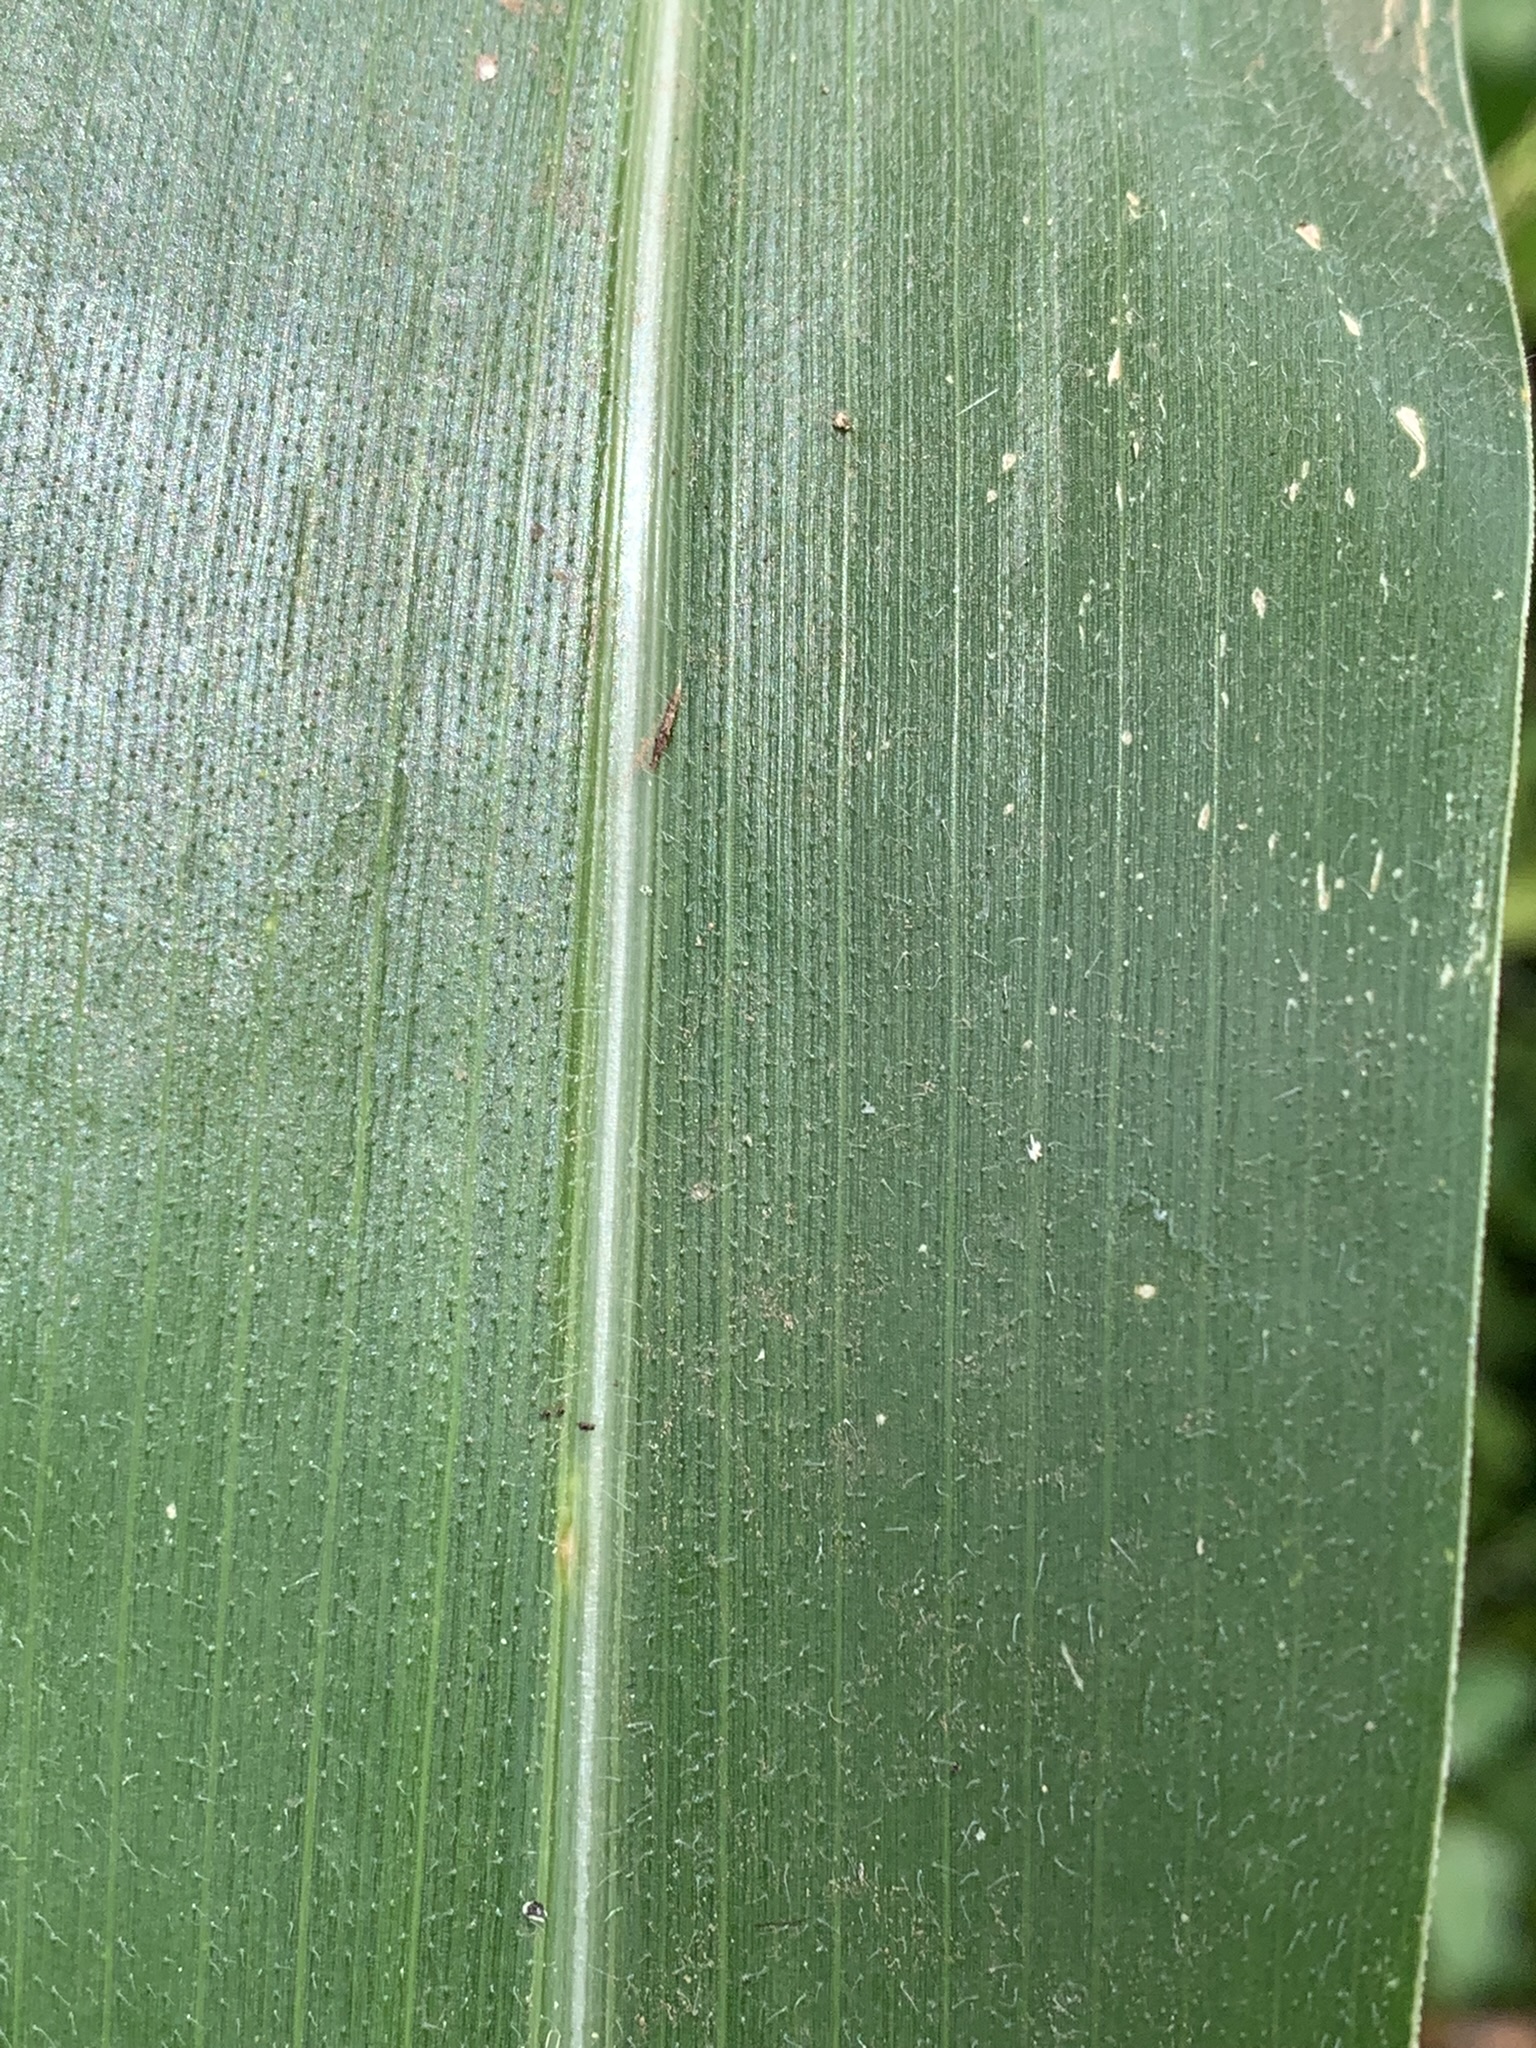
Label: Healthy